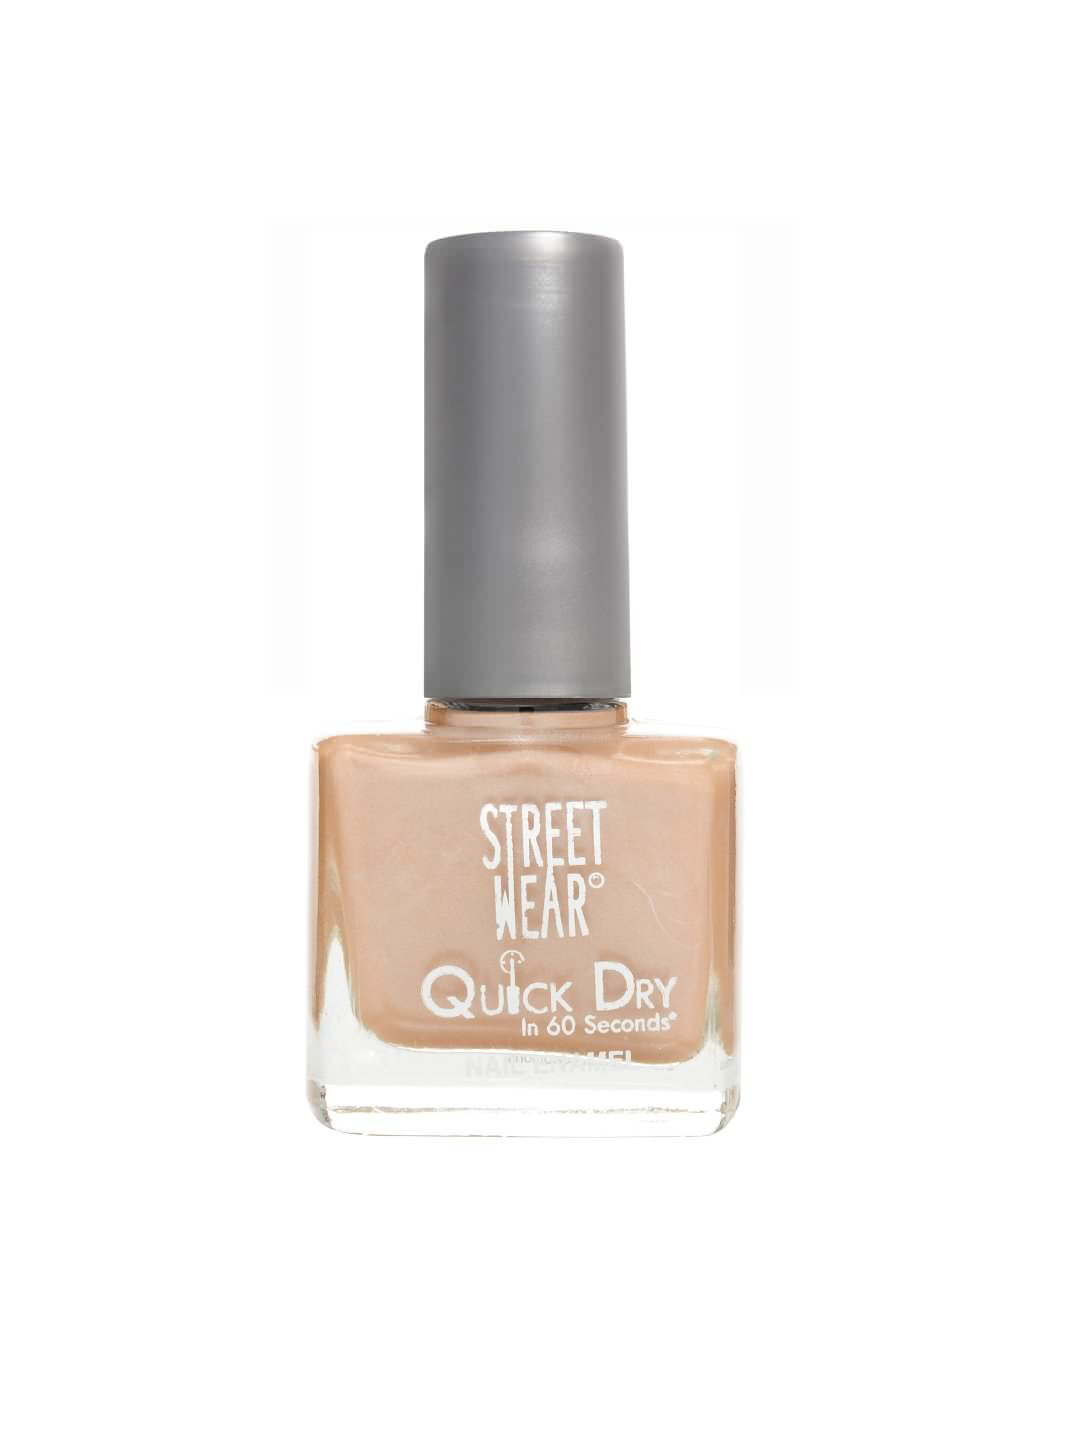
Streetwear Quick Dry Natural Hues Nail Polish 07
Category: Personal Care / Nails / Nail Polish
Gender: Women
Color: Skin
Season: Spring 2017
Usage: NA